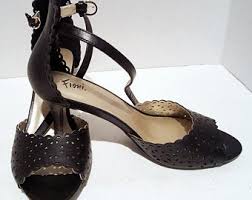
Waste category: shoes